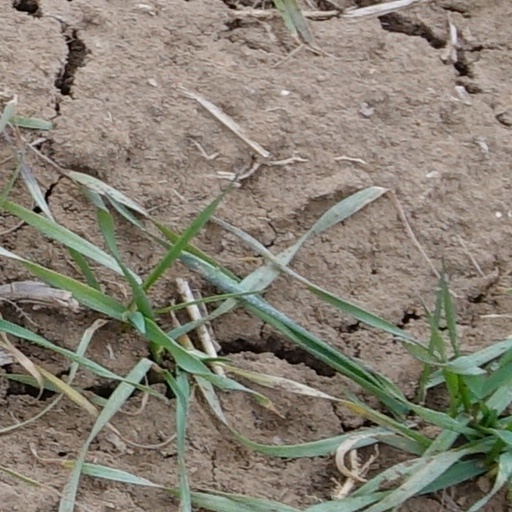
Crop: wheat